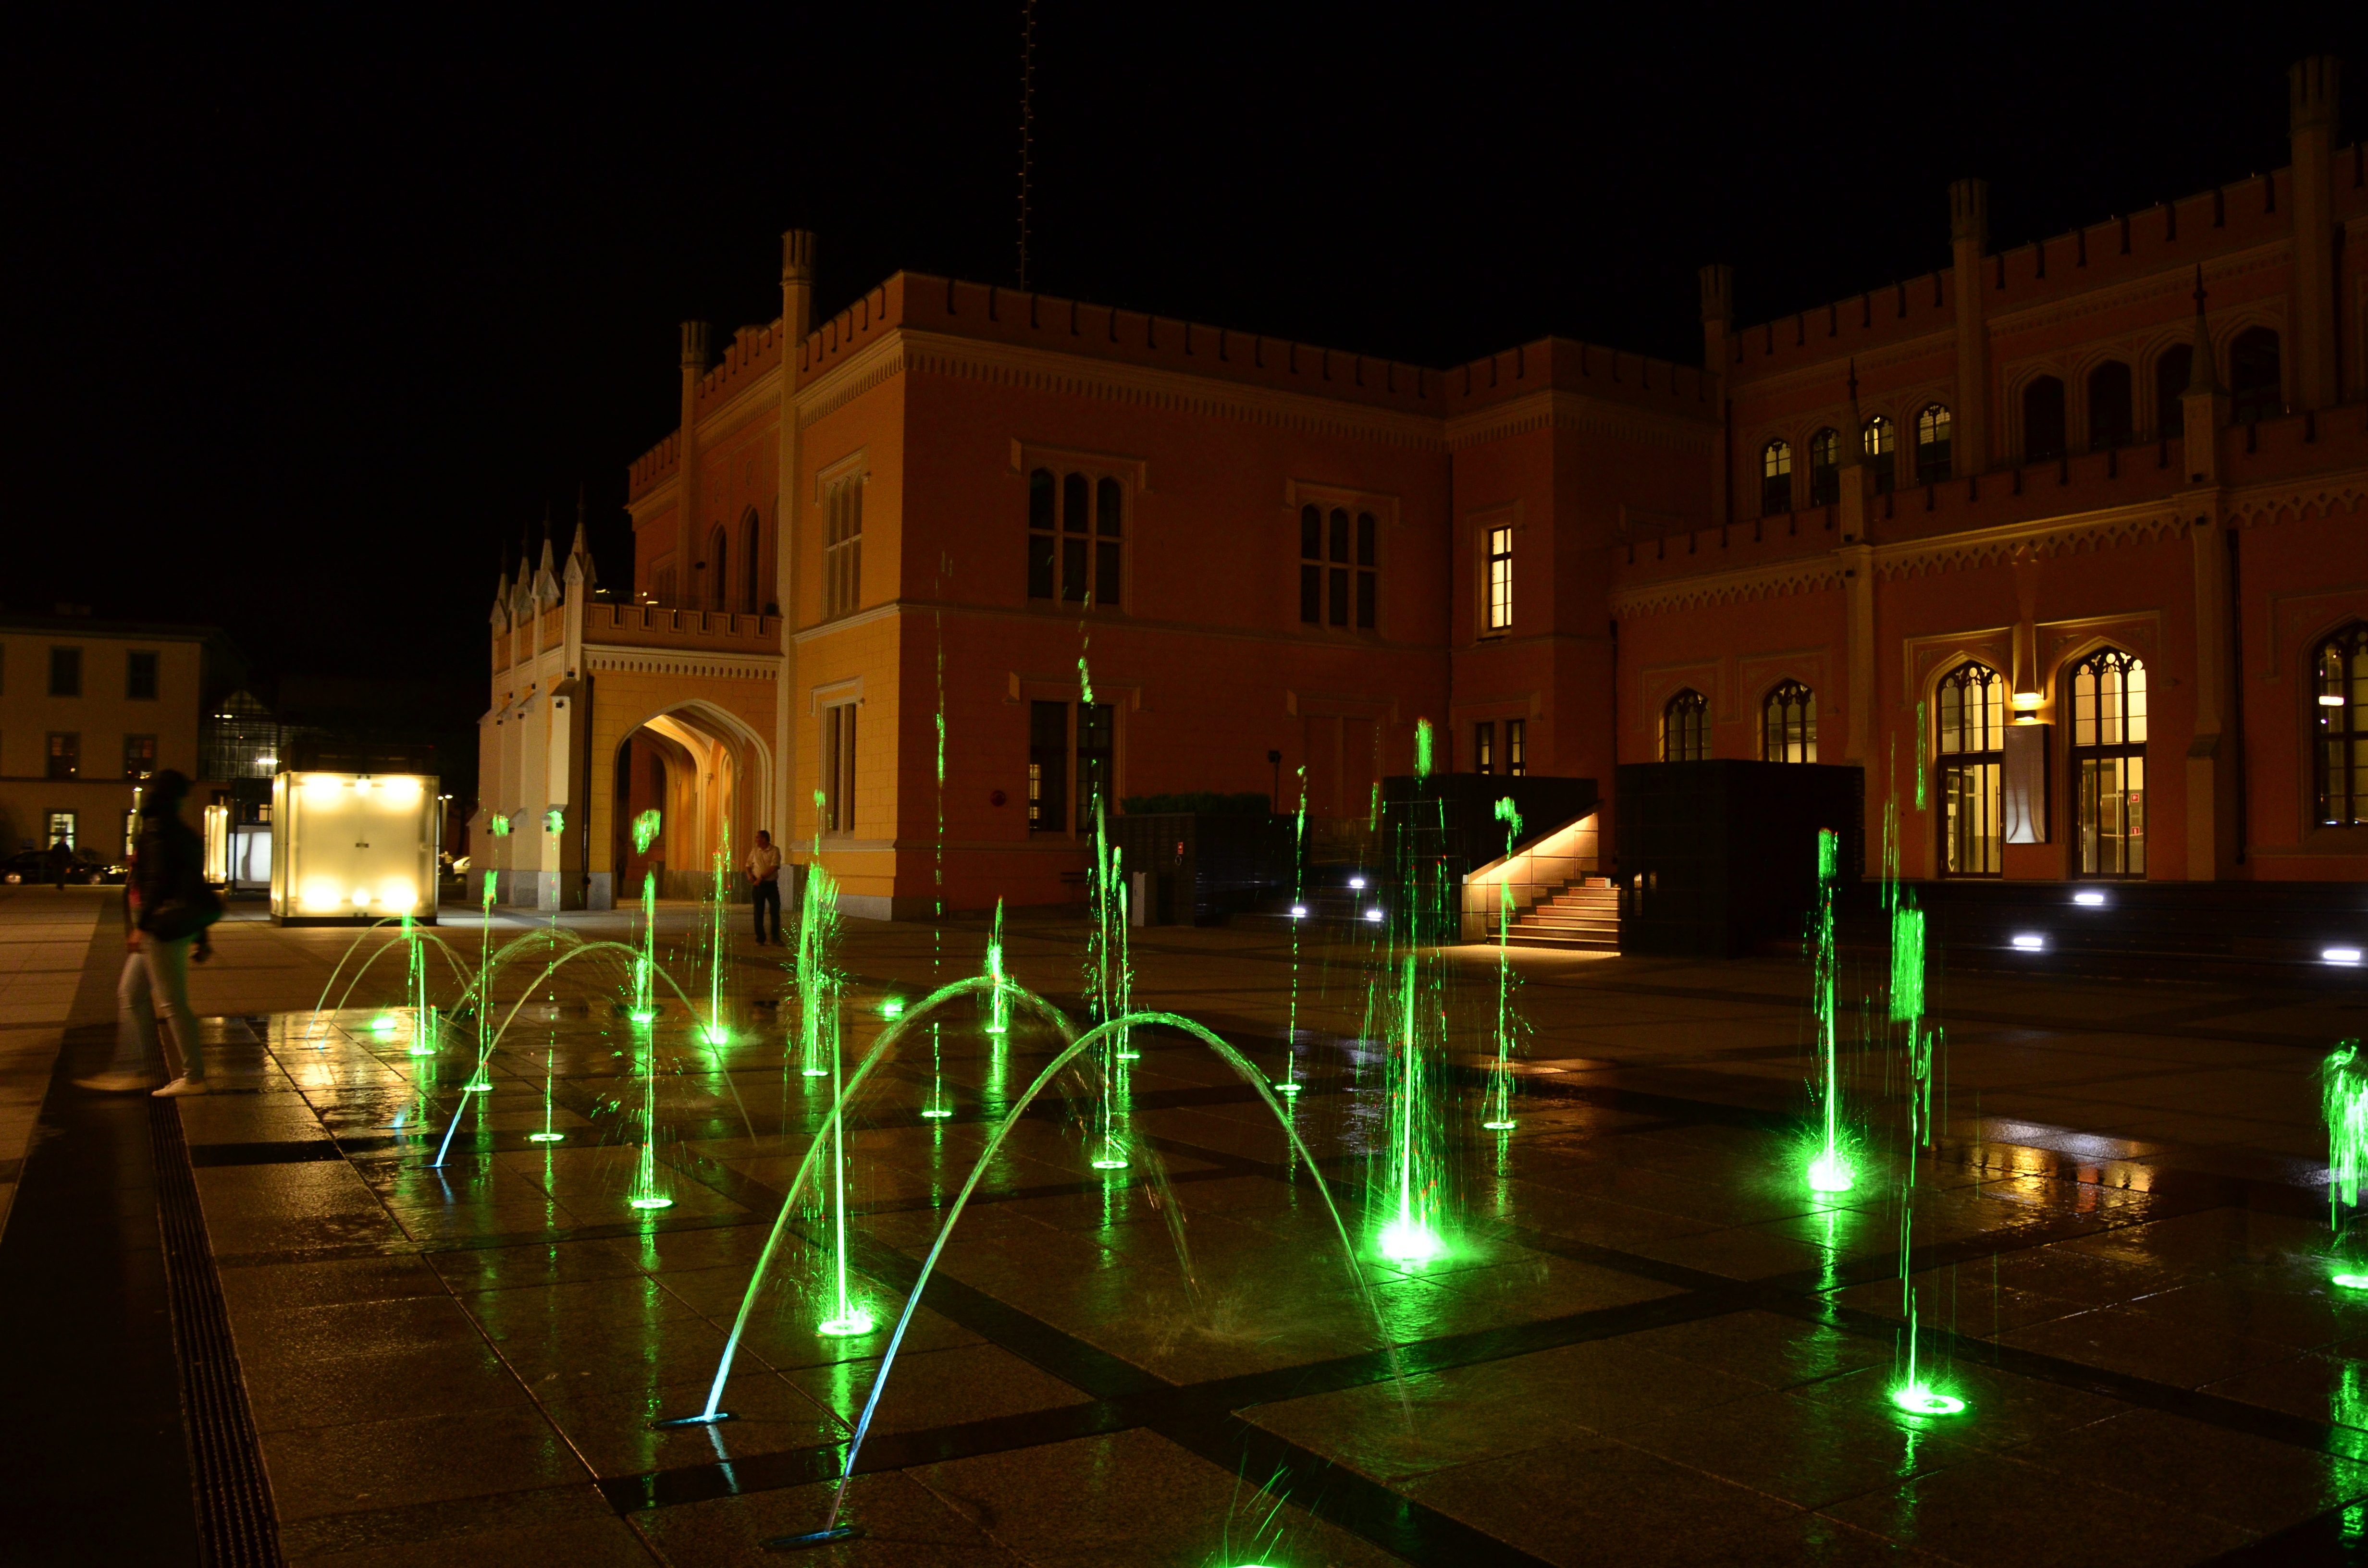
light, architecture, street, night, building, city, cityscape, downtown, evening, darkness, street light, lighting, history, monuments, wroc aw, the city centre, lower silesia, friendly city, urban area, the main railway station